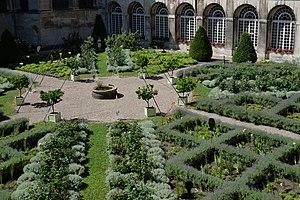
Cloitre de l'abbaye des Prémontrés de Pont-à-Mousson